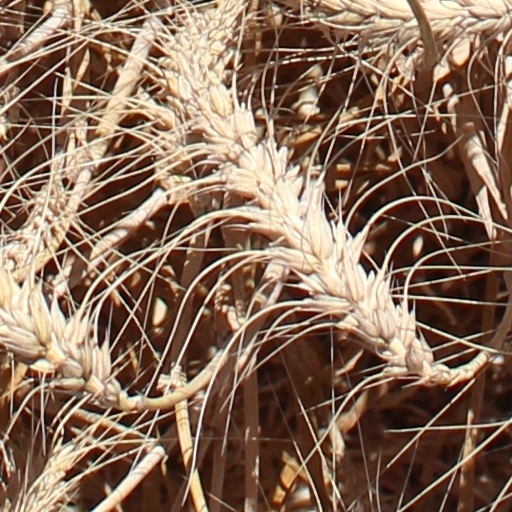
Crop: wheat